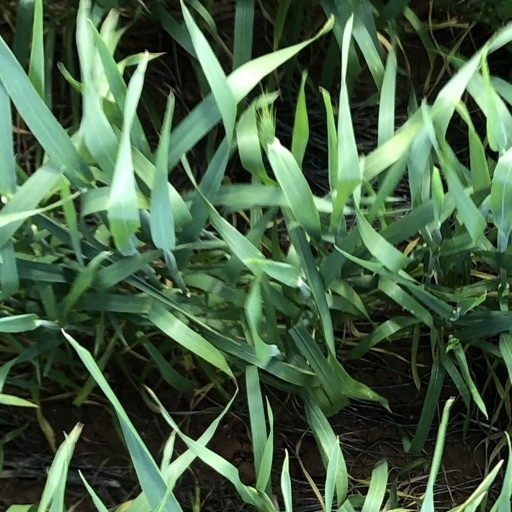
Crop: wheat